Vaade Veedu

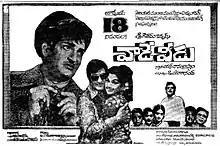
Theatrical release poster

Vaade Veedu is a 1973 Indian Telugu-language comedy drama film, produced by N. Ramabrahmam under the Sri Gowthami Pictures banner and directed by D. Yoganand. It stars N. T. Rama Rao and Manjula, with music composed by Satyam.